Johann Sigmund Schuckert

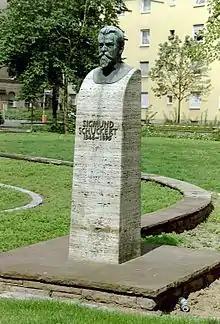
Sigmund Schuckert - bust at Schuckertplatz in Nuremberg.

It was not long before Schuckert & Co. was employing more than 280 people, with an annual turnover of 1.53 million marks. In order to be able to meet customer demand, additional land was acquired and production capacity built in the Landgrabenstraße. The invention of further underpinned the company's expansion. In 1893 Schuckert exhibited at the Chicago World Fair what was at that time the largest flood light in the world. The Schukert plant was also producing complete electrical systems for the new electric trams.